Paul Barrett

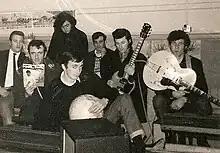
Earl Fuggle (Barrett) and the Electric Poets in 1966

He was educated at Cogan School, King's College, Cardiff and Victoria Road School, Penarth. On leaving secondary school Barrett had several mundane jobs including photographer's assistant, market barrow-boy, door-to-door salesman, council labourer, brewery worker, warehouseman, plastics-moulder, potato-packer, railway-signalman, shop assistant, grassmower, hospital porter and hotel receptionist.